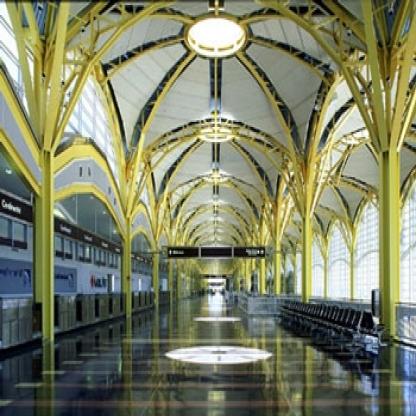
Scene: Indoor